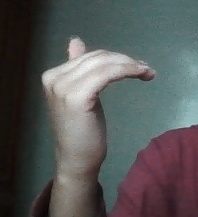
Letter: khaa